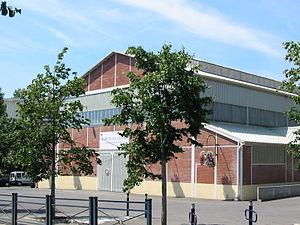
Le marché du centre à Brunoy (Essonne).
Brunoy est une commune française située à vingt et un kilomètres au sud-est de Paris dans le département de l’Essonne en région Île-de-France; elle se trouve dans la région historique de la Brie française. C’est le siège de la communauté d'agglomération du Val d'Yerres et du doyenné de Brunoy-Val d’Yerres. La commune est partagée entre les cantons d'Épinay-sous-Sénart et d'Yerres.